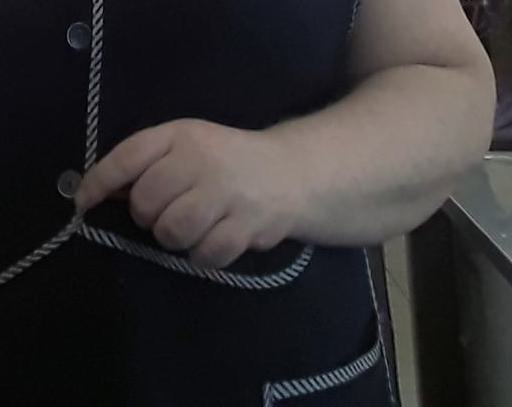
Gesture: no_gesture